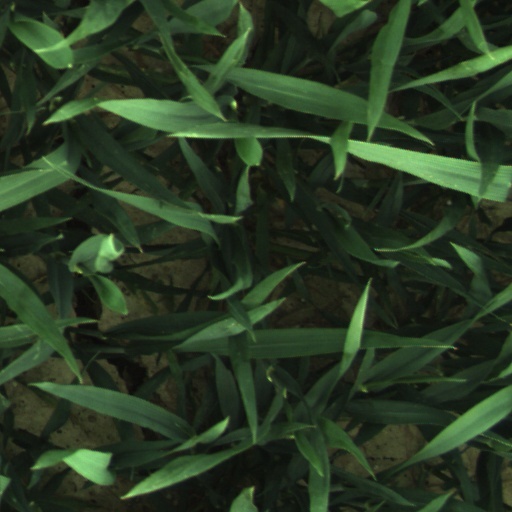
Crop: wheat